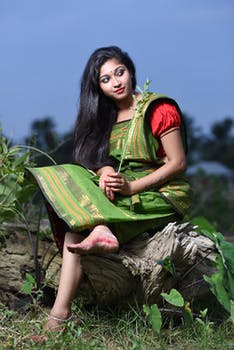
Label: No Watermark